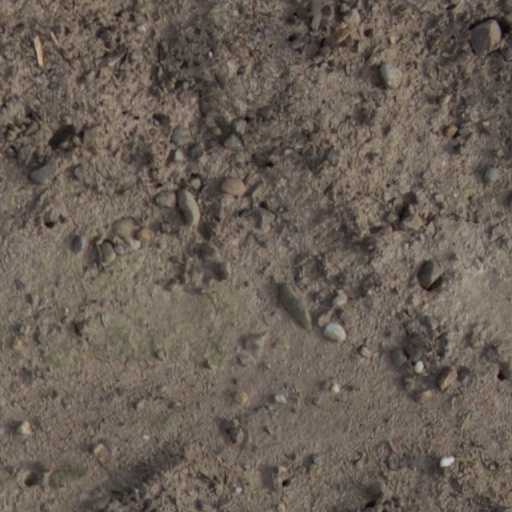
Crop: wheat